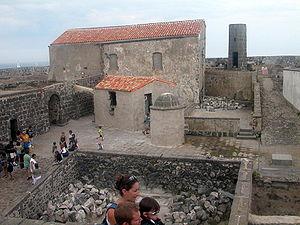
Le Fort de Brescou (Agde - Hérault)
L'île de Brescou se trouve dans le territoire de la commune d'Agde, à environ un demi mille marin de l'entrée de port Richelieu et à un peu moins de trois milles de l'embouchure de l'Hérault.